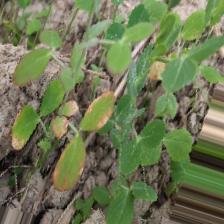
Label: Ascochyta blight